ETD Bridge over Green River

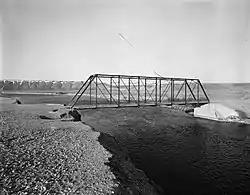
The historic bridge

The ETD Bridge over Green River is a steel girder bridge near Fontenelle, Wyoming, which carries Sweetwater County Road CN4-8SS (Fontenelle Townsite Road) over the Green River. The bridge is a replacement for a historic Pratt through truss bridge built in 1913 by the Colorado Bridge and Construction Company. The bridge was one of the longest Pratt through truss bridges built in the early stages of Wyoming bridge construction.